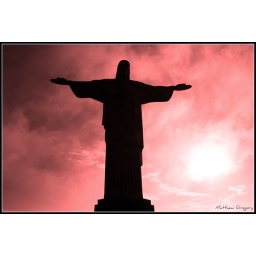
I originally took this photo in black and white, opting to change the sky to make it fiery later.